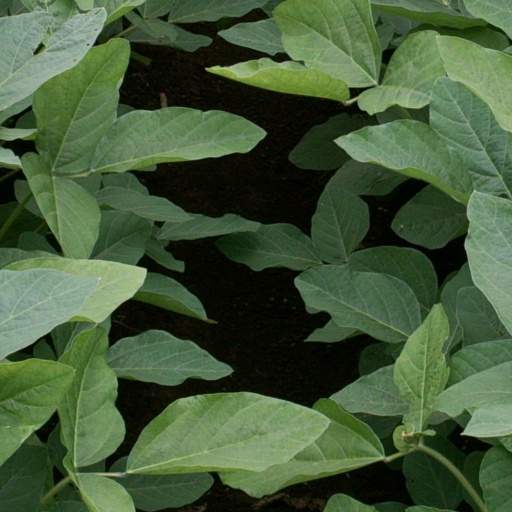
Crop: soybean